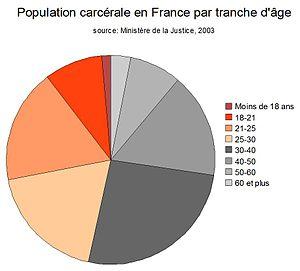
Population_carcérale_par_tranche_d'âge_en_France_-_2003. source
Cet article contient diverses statistiques sur la population carcérale en France.